Santa Rita Hotel

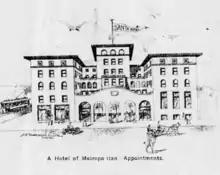
Santa Rita Hotel, Tucson, Arizona

The hotel was billed as the ‘Finest in the Territory.’ Raphael sold the unfinished hotel to Charles M. Shannon of Clifton, Arizona in February 1903. Arizona papers at the time reflected that: “This will be welcome news to the people of Tucson. It shows that Arizona people have confidence in Arizona investments, and that Arizona capitalists are sufficiently enterprising and public-spirited to participate actively in local enterprises.” The hotel and property was deed to the Santa Rita Company owned by partners and Tucson entrepreneurs Levi Manning, Julius Goldbaum and Federico José María Ronstadt.